Tropical cyclones in India

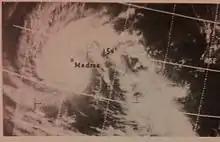
1966 Madras cyclone

The season was above average, with eight cyclones forming and six intensifying further into severe cyclonic storms.